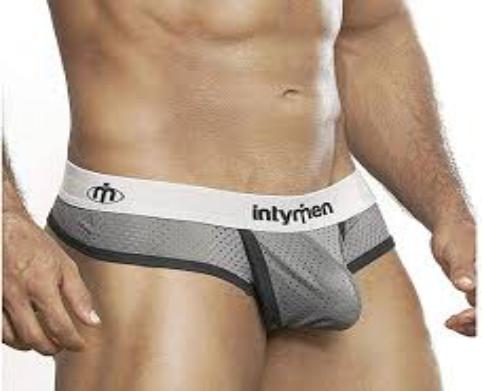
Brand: Intymen
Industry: Clothes